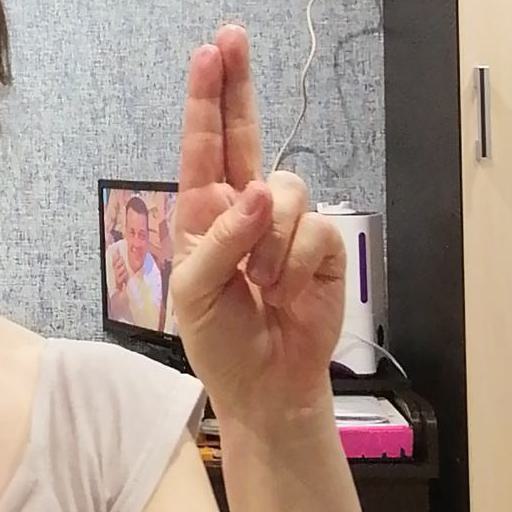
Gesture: two_up